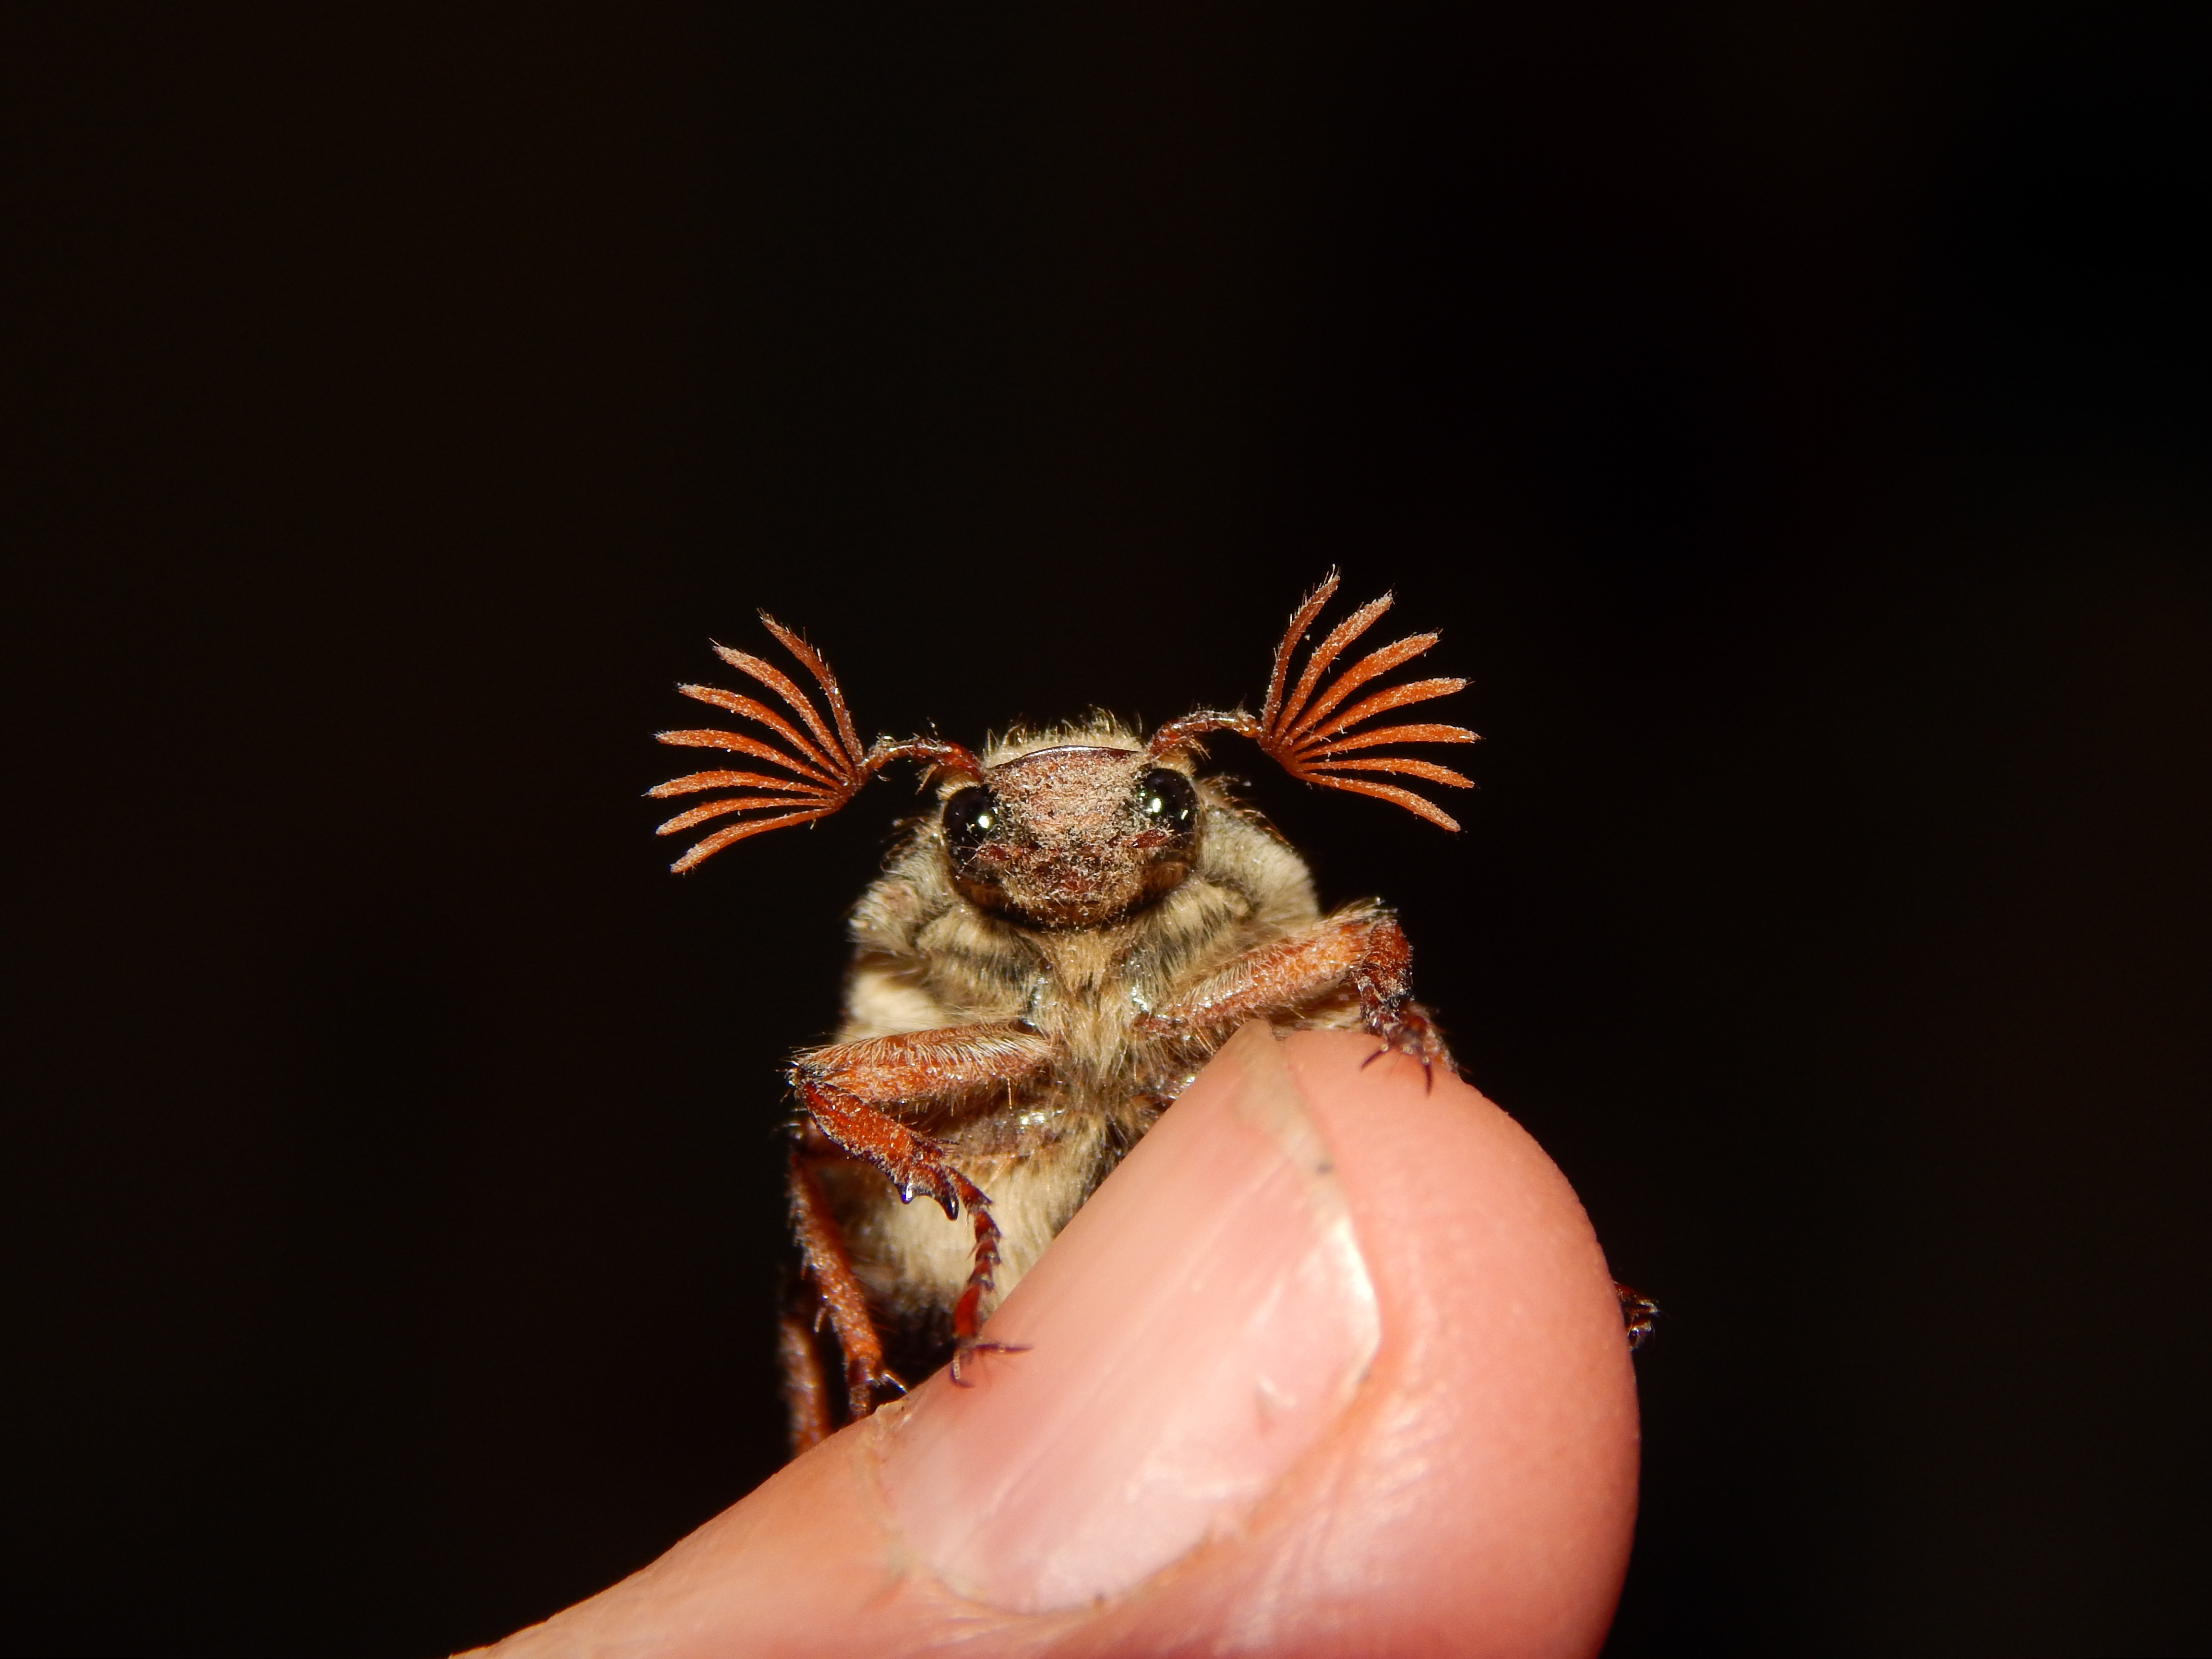
nature, photography, flower, cute, insect, bug, close up, fun, ears, posed, hello, macro photography